Ornate box turtle

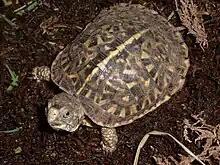
An ornate box turtle hatchling

The lifespan of the ornate box turtle has been reported to be from 32 to 37 years, with studies showing that males occur about half as frequently as females. The reason for the predominance of females is thought to be primarily due to temperature; incubating eggs at 29 °C (84 °F) produces 100% female offspring, so in the wild a combination of temperature, humidity, and other factors are thought to favor female differentiation.